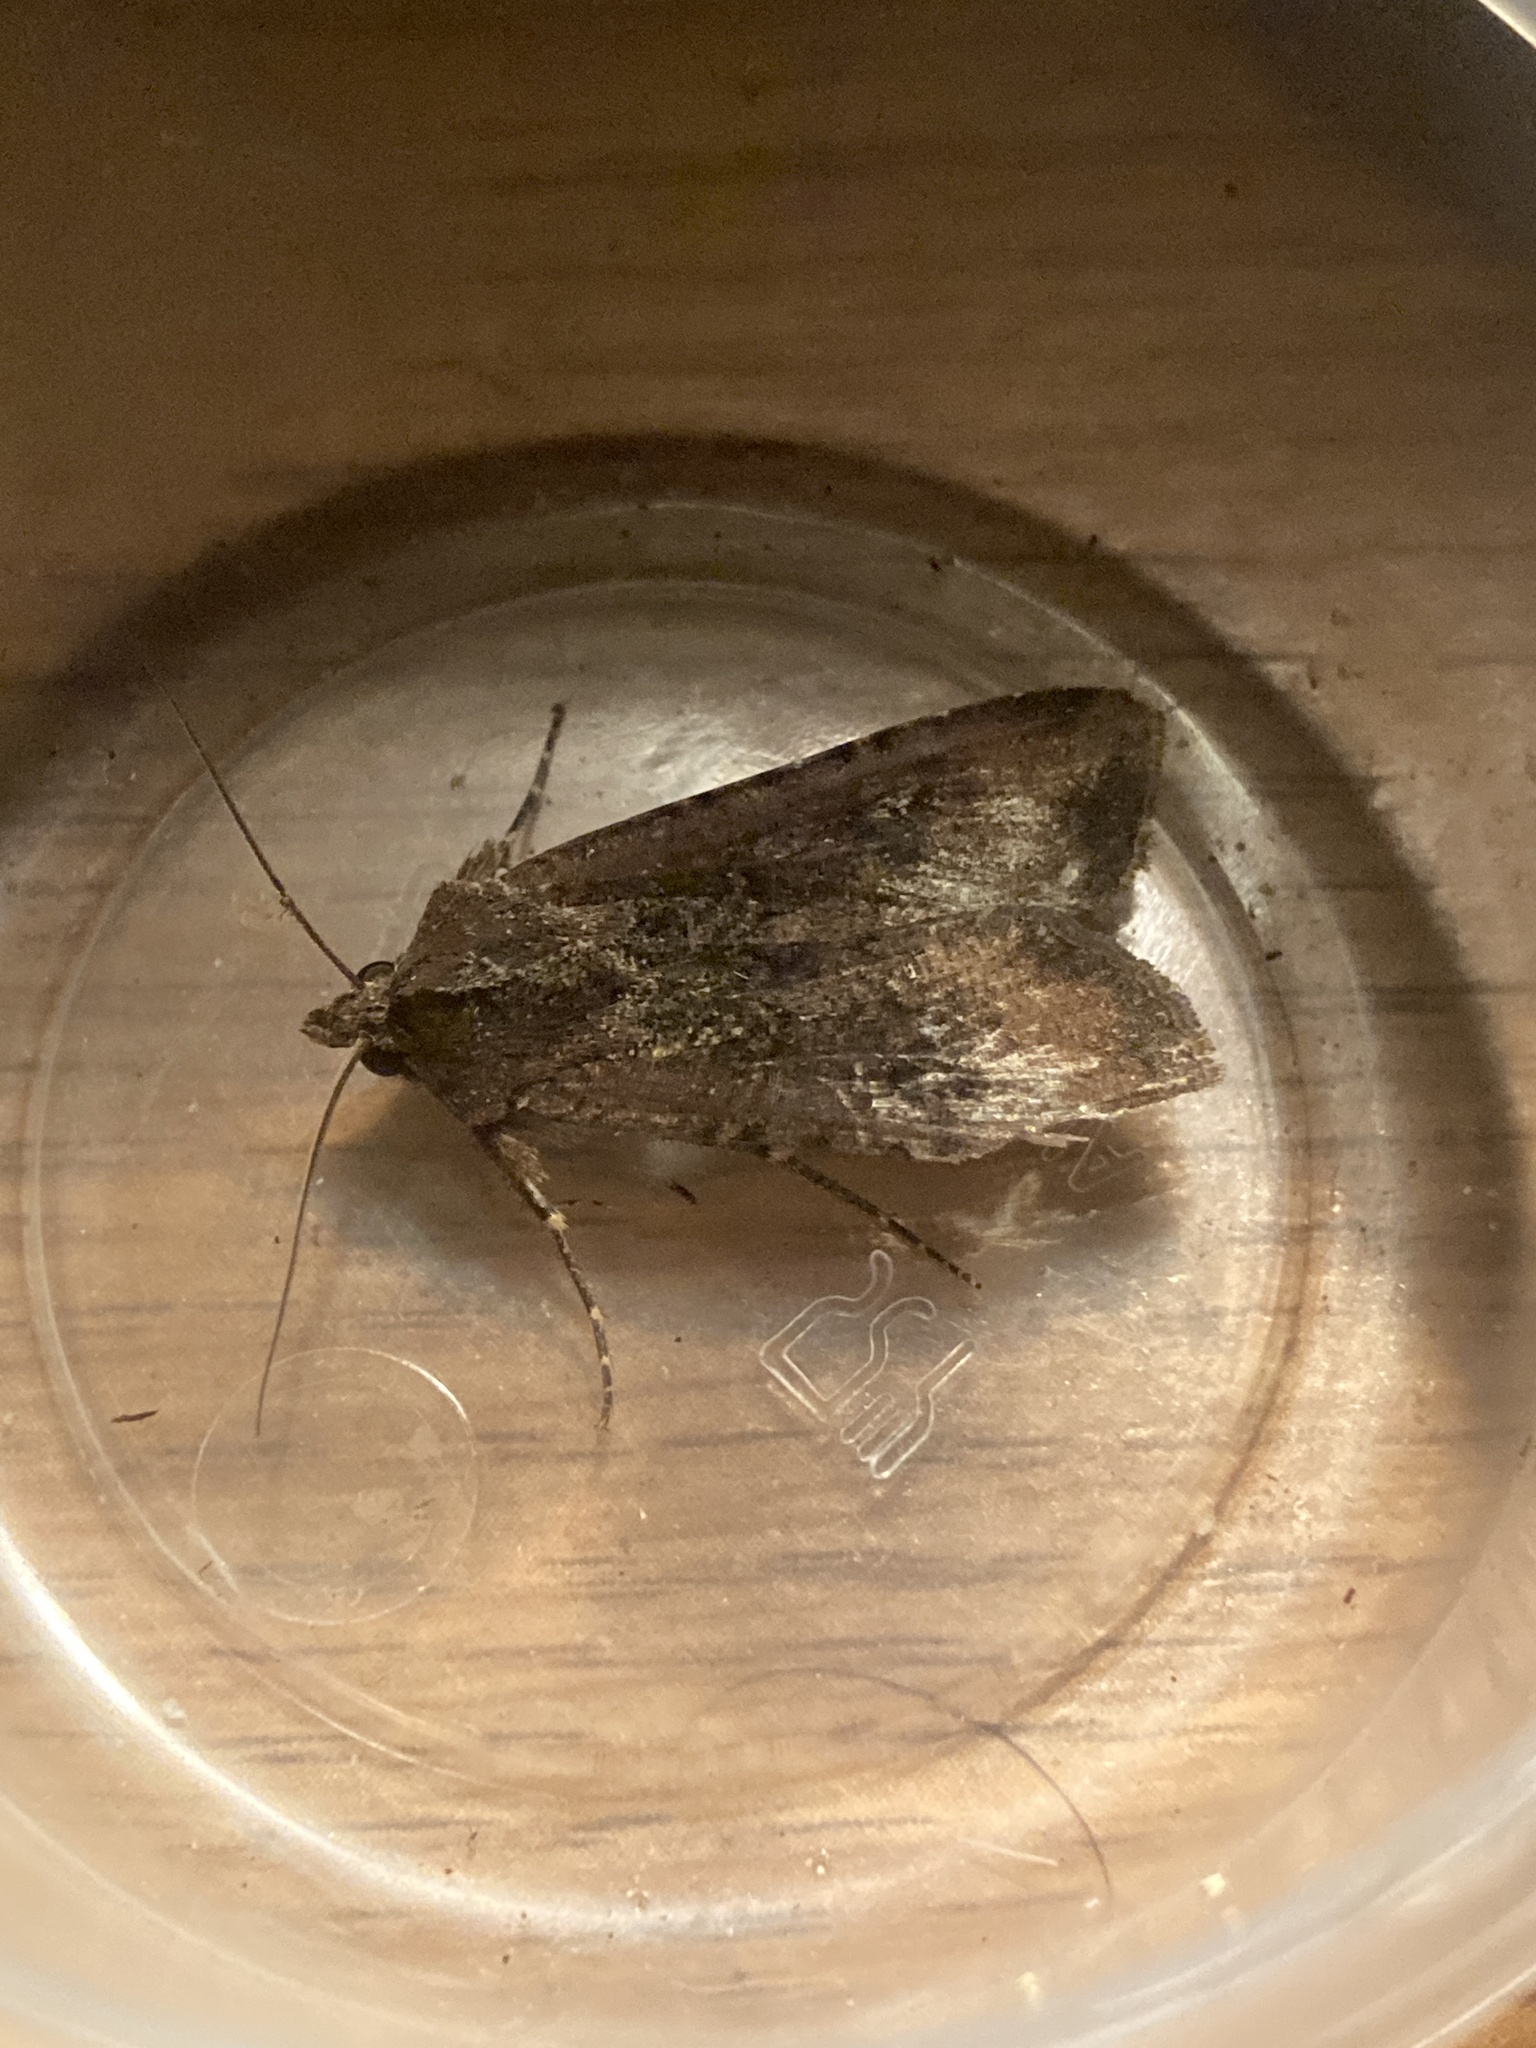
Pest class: cutworms